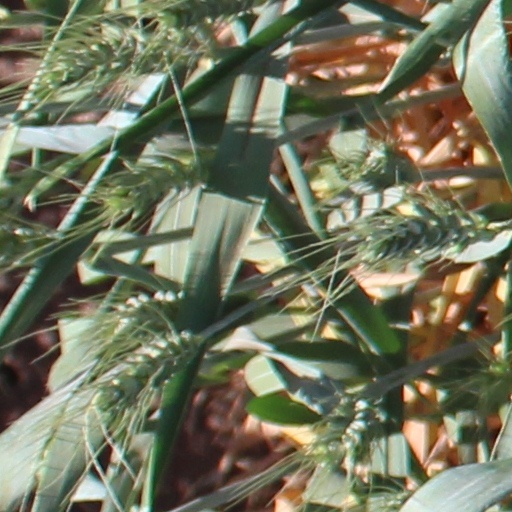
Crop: wheat